Poland national football team

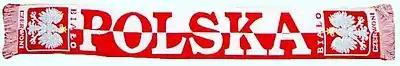
Poland scarf

In 2018 FIFA World Cup qualifying, Poland were drawn in Group E, with Denmark, Montenegro, Romania, Armenia and Kazakhstan.